2019 Baltic Touring Car Championship

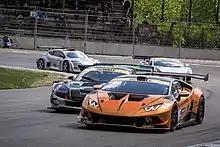
BTC cars in action

The 2019 Baltic Touring Car Championship was the twenty-first Baltic Touring Car Championship season. It began at Biķernieki Complex Sports Base on 10 May and ended at Auto24ring on 22 September.